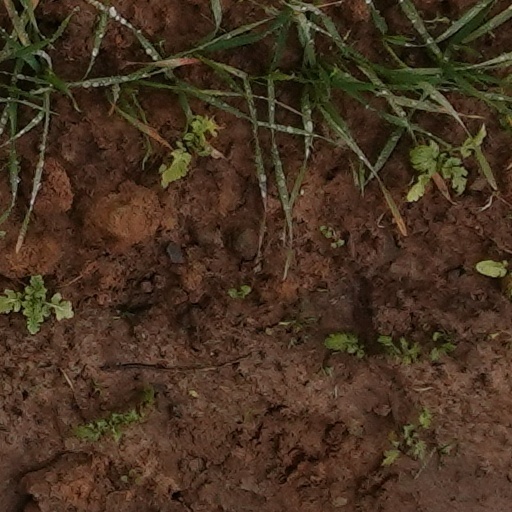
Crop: wheat